Gianni Rivera

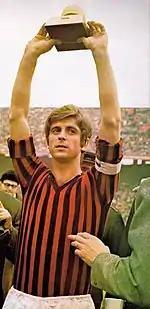
Rivera lifting the Ballon d'Or in 1969.

Rivera's 1962 "scudetto" victory with Milan under Nereo Rocco enabled the team to qualify for the European Cup in 1962, and earned him a sixth-place finish in that year's "Ballon d'Or". Despite missing out on the Serie A title the following season, Rivera played a key role in helping Milan finally win their first ever European Cup title in 1963, at the age of twenty, defeating Benfica 2–1 in the final. Rivera was in great form during the match, providing two notable assists for José Altafini's goals; he finished the season in double figures once again with 11 goals for Milan in all competitions, while he made 40 appearances throughout the season for both club and country. Milan suffered a defeat in the Intercontinental Cup, however, in a playoff match against Santos following a 6–6 draw on aggregate. For his performances, Rivera was awarded second place in the prestigious Ballon d'Or award that year, which was won by the Russian goalkeeper Lev Yashin. With the departure of Nereo Rocco to Torino, Milan struggled to replicate the same level of success during the next few seasons, missing out on the league title to cross-city rivals Inter in 1965; despite the club's loss of form during this period, Rivera's performances continued to be decisive, as he managed ninth, seventh, and sixteenth placements respectively in the "Ballon d'Or" in 1964, 1965, and 1967, while he helped Milan win the Coppa Italia during the 1966–67 season, finishing the competition as top-scorer, with 7 goals.